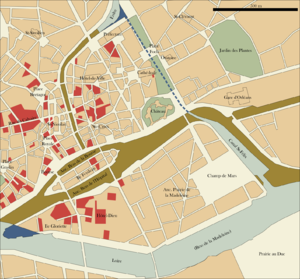
Plan du centre-ville de Nantes dans la première moitié du XXème siècle (d'après Plan de Nantes par Jouanne and Veloppé, 1916-1917 et Stadtplan von Nantes, 1941) montrant en marron les cours d'eau comblés en 1926-1946. Figurent en rouge les immeubles détruits ou très endommagés par les bombardements américains de 1943 (selon Nantes bombardements 1939-1945, partiellement disponible ici).
Les bombardements des 16 et 23 septembre 1943 sont des bombardements aériens stratégiques menés par les Alliés sur Nantes en France pendant la Seconde Guerre mondiale. Ces bombardements furent les plus meurtriers et les plus dévastateurs que connut l'agglomération nantaise sur l'ensemble du conflit.